Sachin! Tendulkar Alla

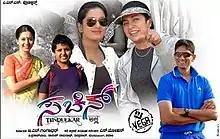

Sachin! Tendulkar Alla ( Not Sachin Tendulkar) is a 2014 Indian Kannada film featuring Master Snehith, cricketers Javagal Srinath and Venkatesh Prasad, Suhasini Maniratnam and Sudharani. Directed by Mohan Shankar and produced by BN Gangadhar. This film is a non-commercial entertainer. Master Snehith plays the autistic boy who struggles to make it big in cricket. Suhasini Maniratnam plays his sister and Sudharani plays an important role. Rajesh Ramanath has composed the music. BN Gangadhar is the Producer of "Sachin! Tendulkar Alla". The film was dubbed and released in Telugu as "Sachin Tendulkar Kaadhu" in 2015.